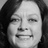
Emotion: happy